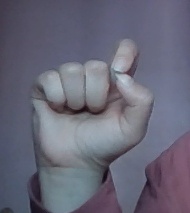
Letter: fa